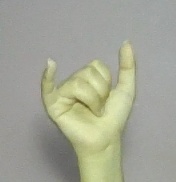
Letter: ya